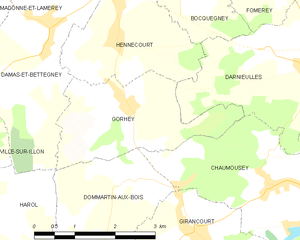
Carte des communes françaises Gorhey
Gorhey est une commune française située dans le département des Vosges, en région Grand Est.